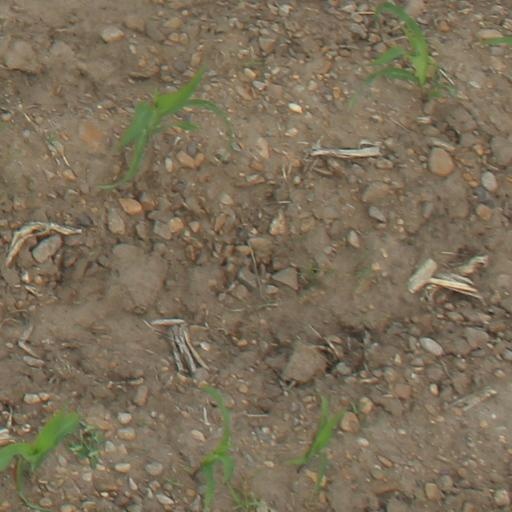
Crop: maize; corn